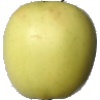
Label: Apple Golden 2